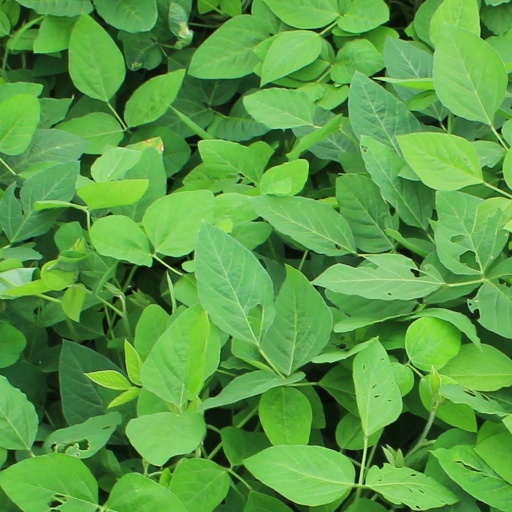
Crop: soybean